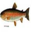
Label: trout